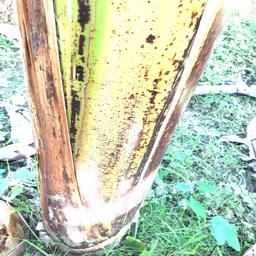
Label: PSEUDOSTEM WEEVIL